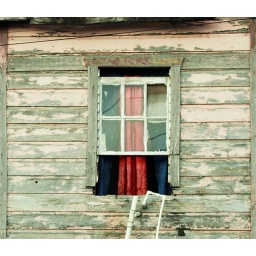
Colourful window along a street in Belize City.